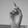
ASL letter: D